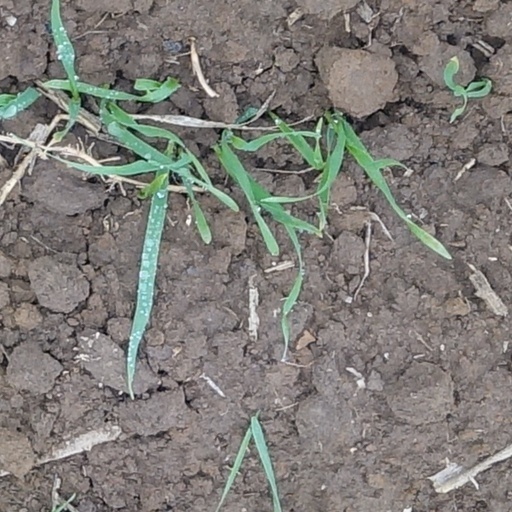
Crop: wheat